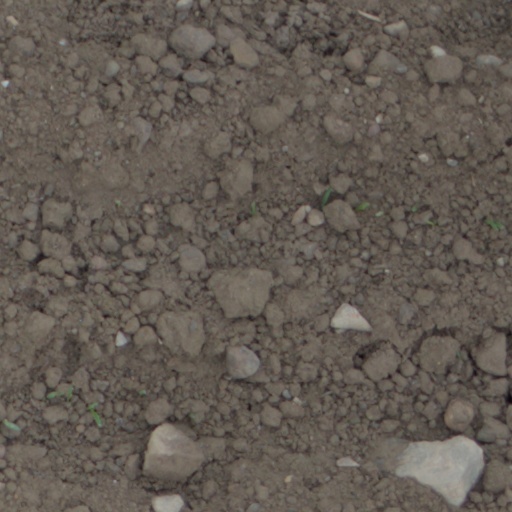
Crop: wheat